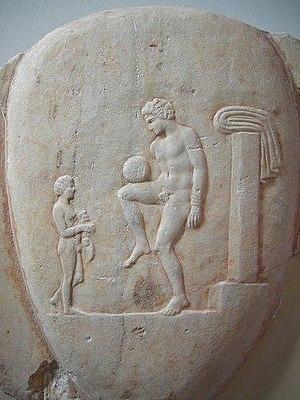
L'Episkyros est un jeu de ballon de la Grèce antique.